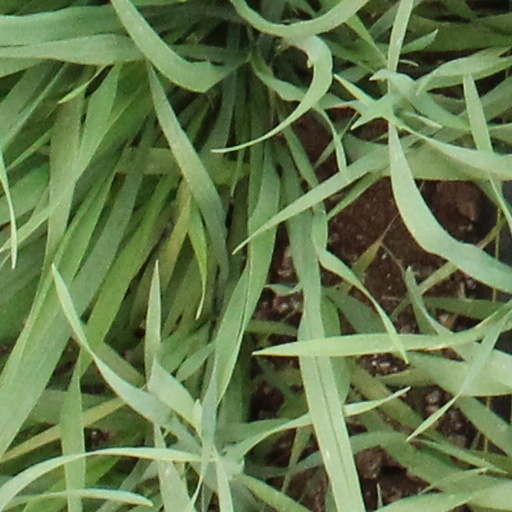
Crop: wheat